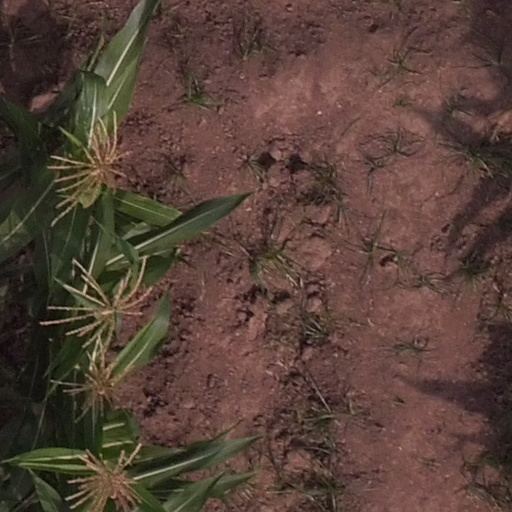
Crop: maize; corn